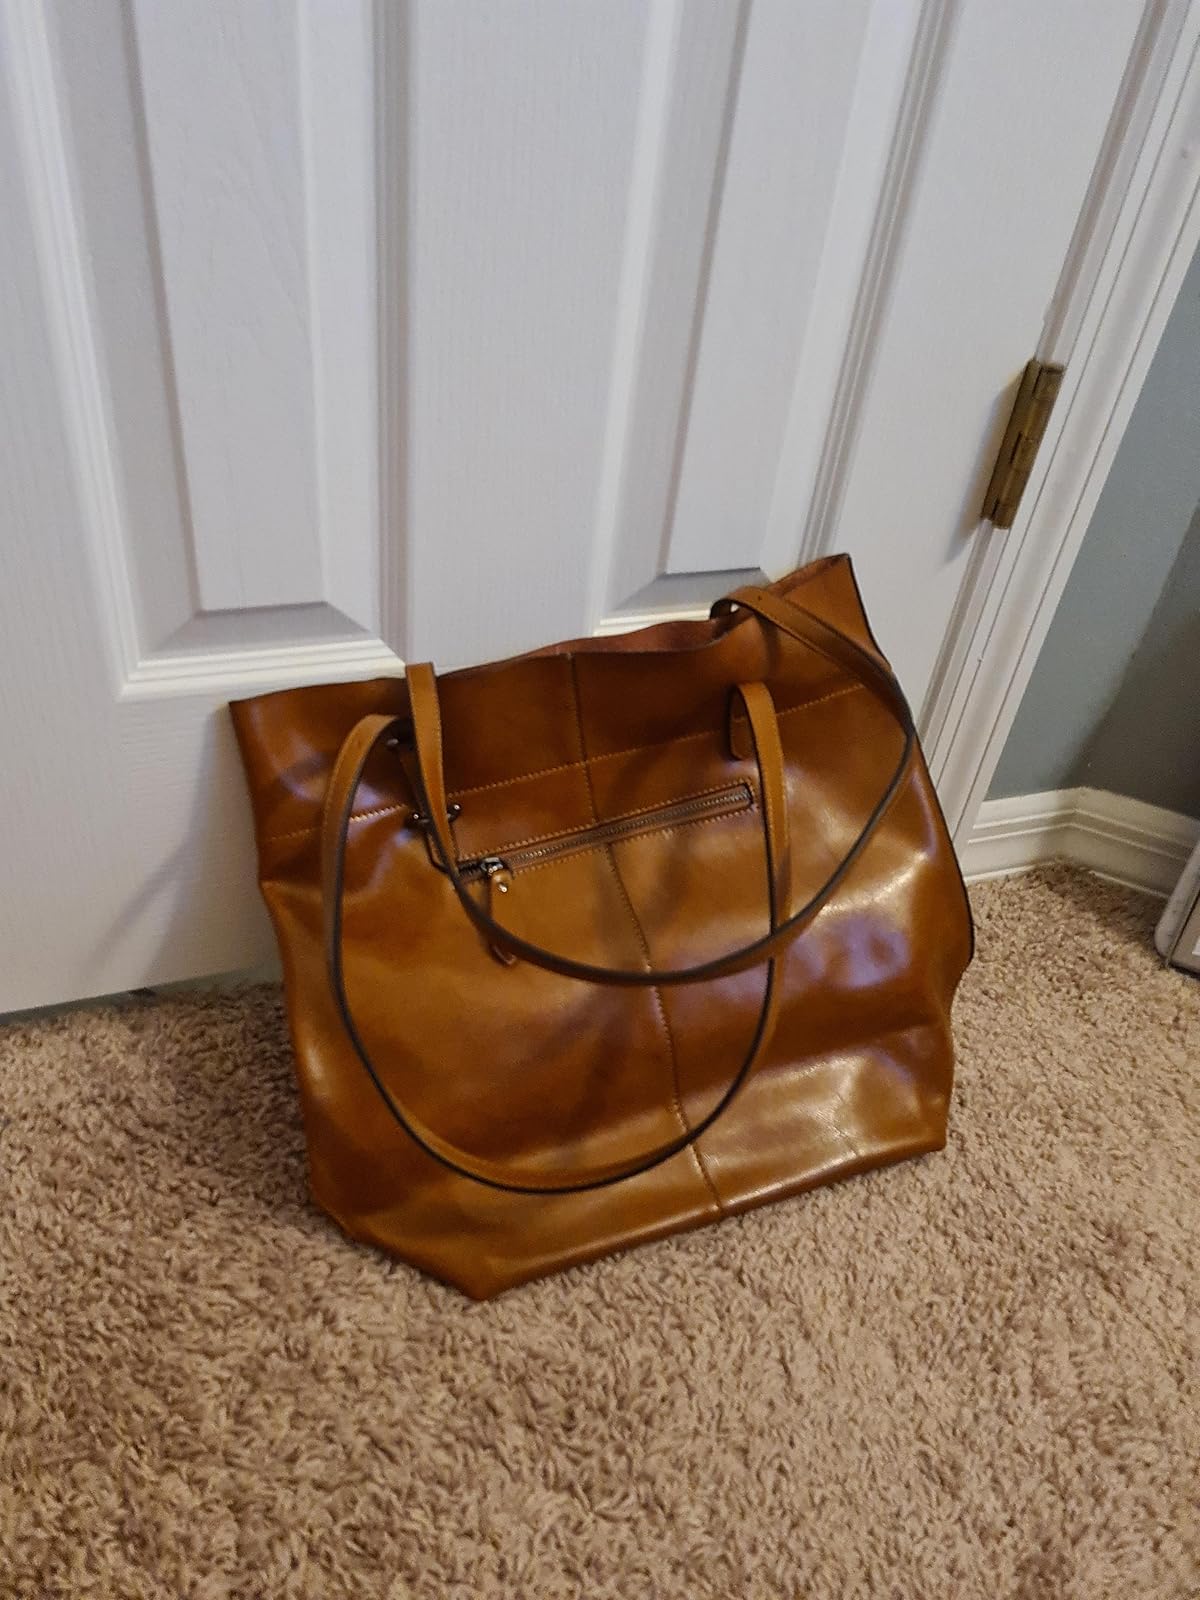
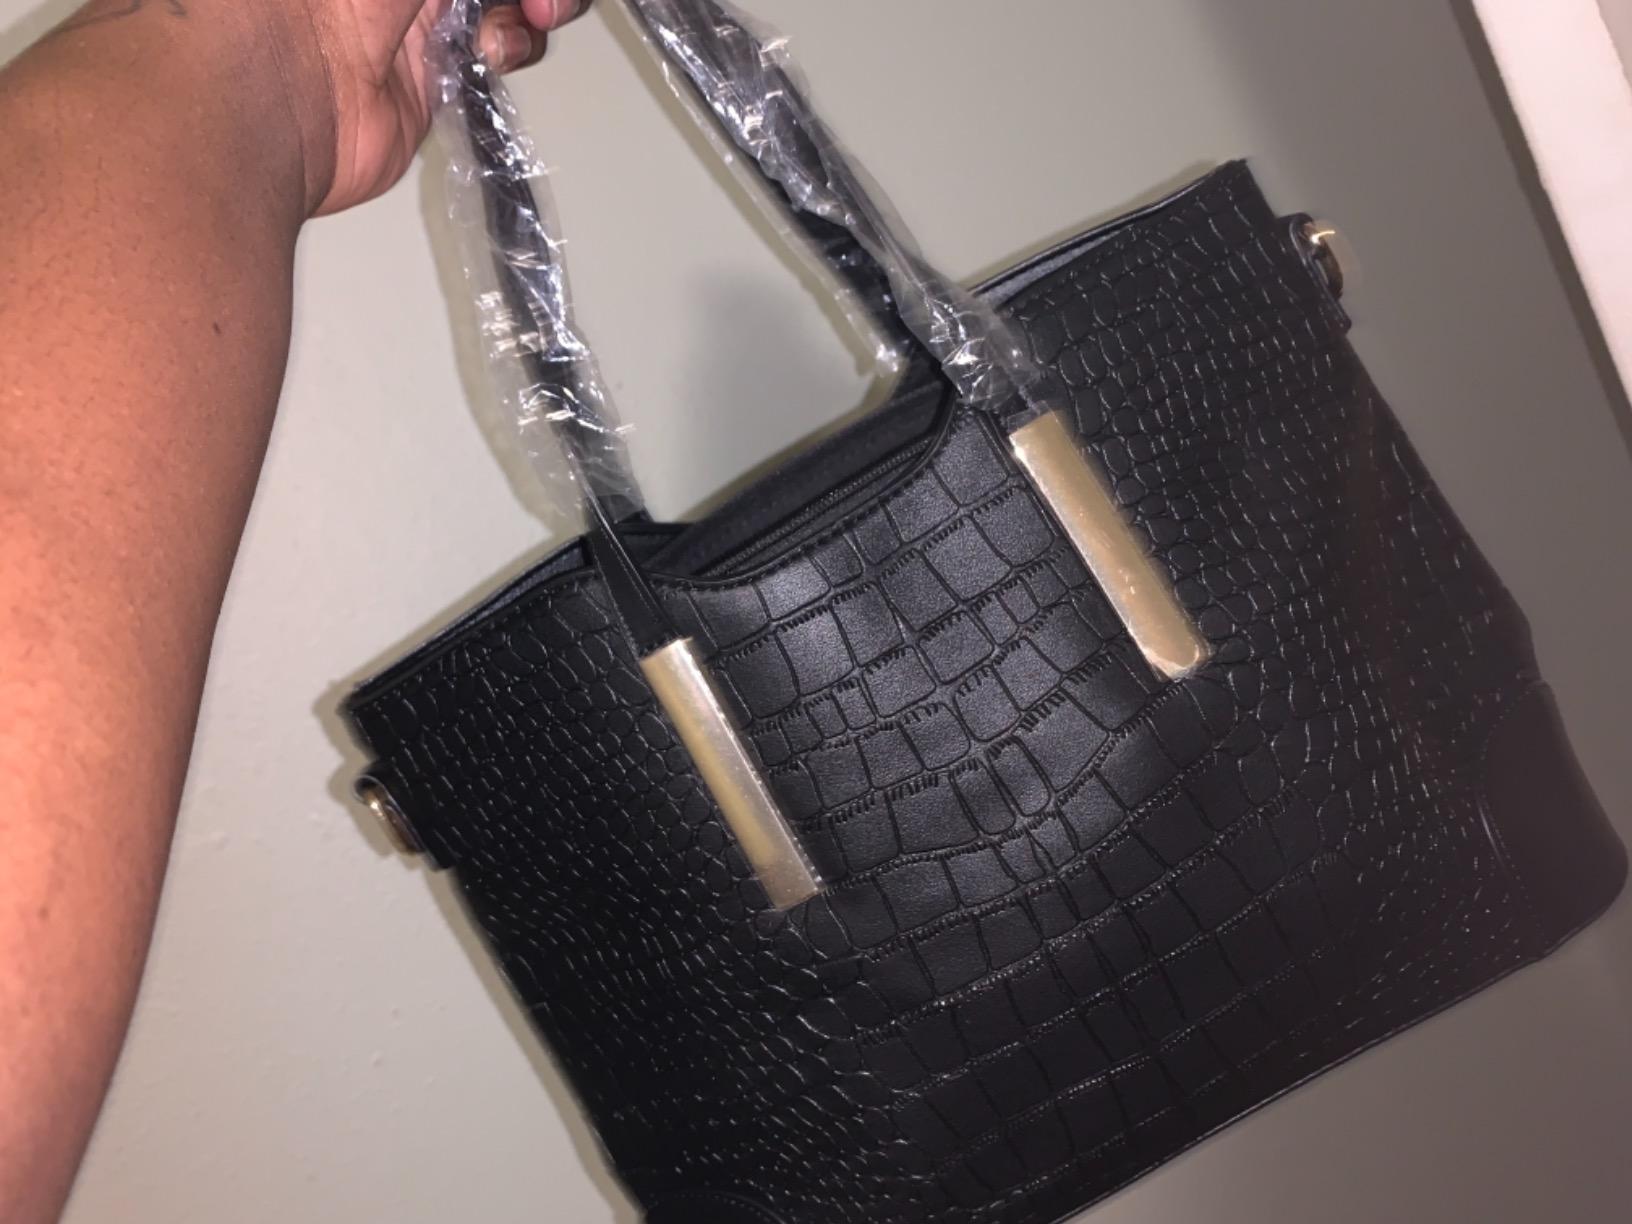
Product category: accessories_handbag
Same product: no